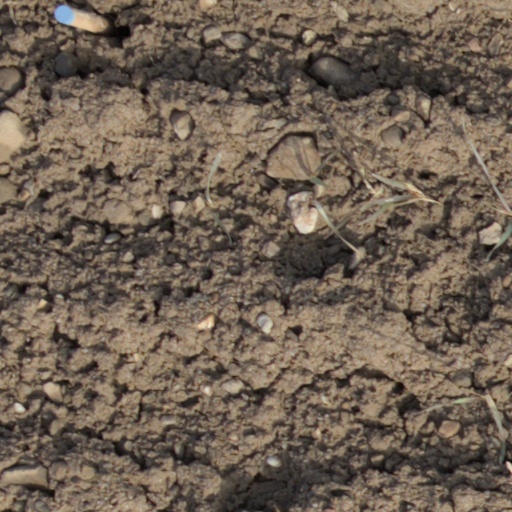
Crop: wheat